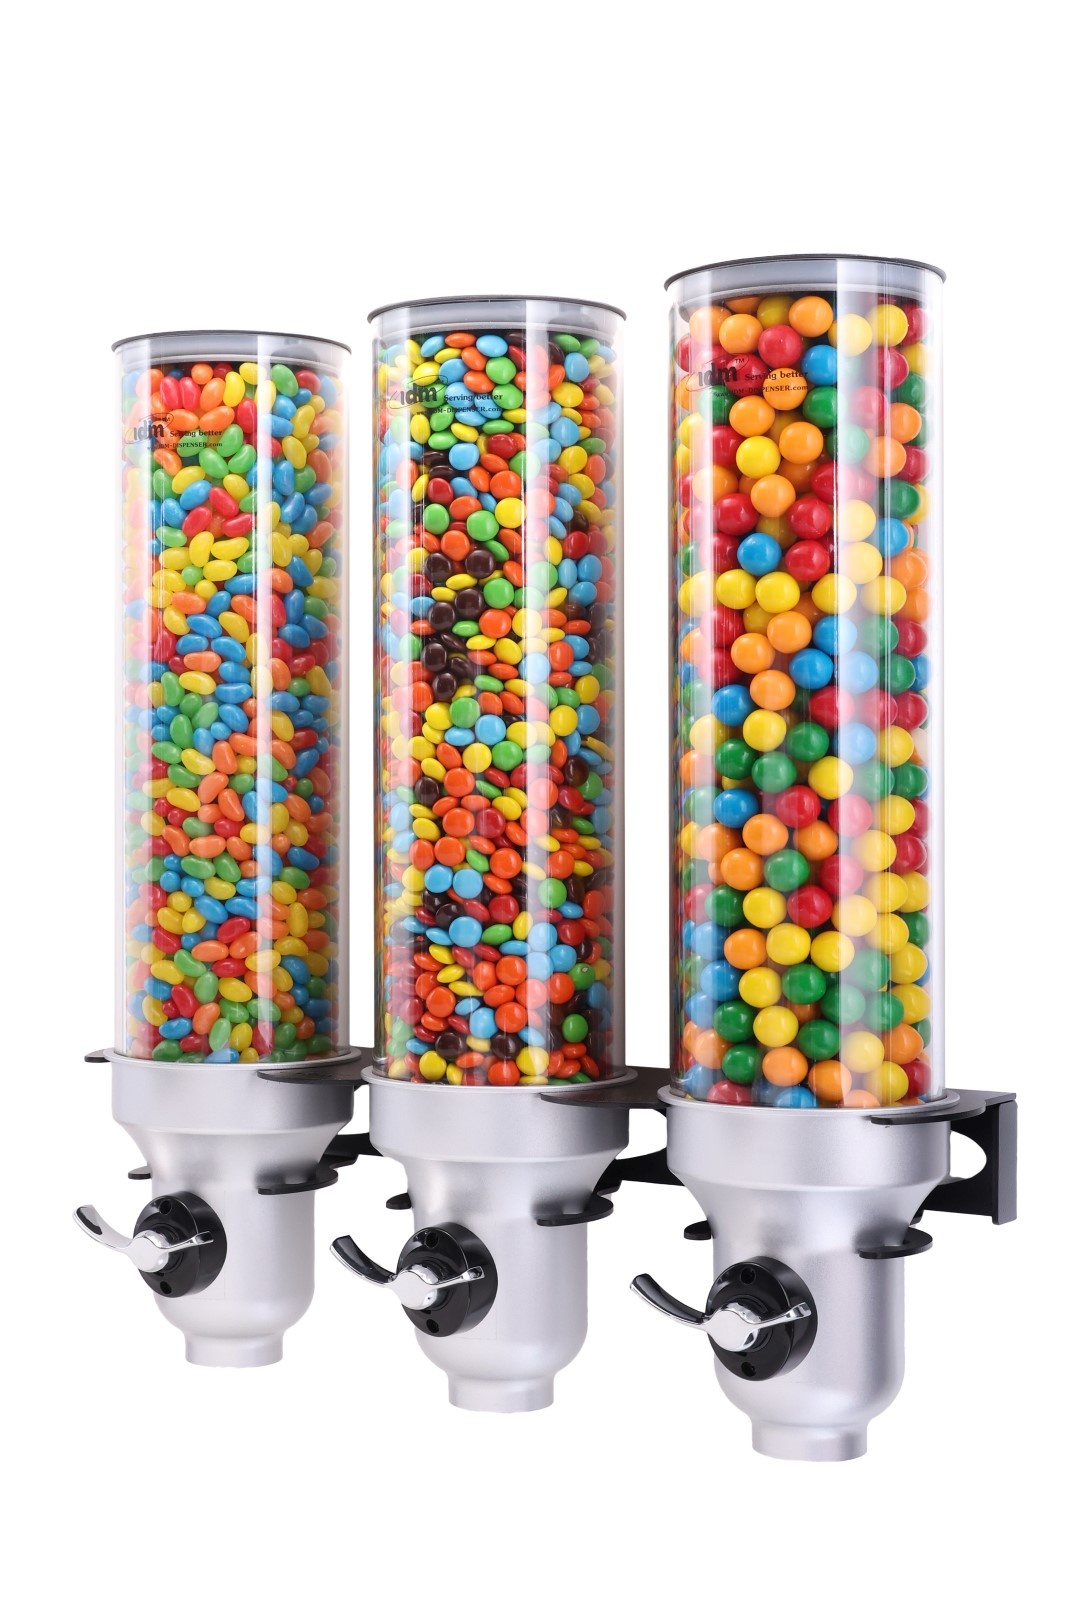
H30-FF דיספנסר לסוכריות
H30-FF הוא דיספנסר שלישיה לסוכריות בתליה עם 3 מיכלים בנפח של 4.5 ליטר כל אחד. זהו דגם מסדרת ה "פרי פלו" (פטנט רשום) בעל מנגנון מתכוונן ל 3 רמות - מינימום (קטן), מדיום (בינוני), מקסימום (גדול) המאפשר שליטה מלאה בכמות שיוצאת. מתאים למגוון רחב של מוצרים: סוכריות, m&m, גומי, שוקולדים, ממתקים, קורנפלקס, גרנולה, אגוזים ועוד. מנגנון ה "פרי פלו" הוא מנגנון ייחודי השומר על המוצרים בשלמותם (לא מועך או שובר את המזון) והוא ארגונומי, נוח וקל לתפעול. הערכה כוללת מבלה ברזל לקיבוע על הקיר, 3 מיכלי ' SAN ', מכסים שחורים ומשפכים עשויים ' ABS ' כסוף, ידיות מתכת מצופות ניקל, וכן סט טבעות לכיוון גודל המנה. כל מוצרינו הינם FREE BPA מאושרים על ידי מכון התקנים הישראלי ועומדים בתקנות ה FDA ואיחוד האירופי המחמירות ומאושרים למגע עם מזון. יתרונות ה"פרי פלו" שומר על המזון בשלמותו: מנגנון ייחודי שאינו שובר או מועך את המזון. FIFO ושמירה על טריות: מה שנכנס ראשון יוצא ראשון, שומר על טריות לאורך זמן. שמירה על היגיינה: שם קץ למגע במזון ושימוש בכלים פתוחים החשופים ללכלוך וחיידקים. המזון מאוחסן בכלי סגור עד לרגע השימוש (הגשה). "דיספלי" (תצוגה) אסתטי: עיצוב נקי ומודרני, "מעודד שימוש". נוח לשימוש: עיצוב ארגונומי. תפעול קל להגשה עצמית. פשוט מורידים את הידית עד לקבלת הכמות הרצויה. ניתן לכוונן את קצב זרימת המזון. שמירה על הסביבה: מפחית פסולת של אריזות, בזבוז של מזון לא טרי שנזרק, ומצמצם שימוש בכלים חד פעמיים או צנצנות שבירות. איכותי: תוצרת ישראל "כחול לבן", עשוי מחומרים עמידים (אינו דורש תחזוקה או חלקי חילוף). H30-FF 9975-3-80F אורך (L) 46.5 ס"מ רוחב (W) 16 ס"מ גובה (H) 55 ס"מ משקל 5.8 ק"ג כמות מיכלים 3 נפח כל מיכל 4.5 ליטר נפח כולל 13.5 ליטר צבע מכסה: שחור קונוס: כסוף מתלה: שחור מאפיינים BPA Free נוח לשימוש מאושר מכון התקנים עומד בתקנות ה FDA והאיחוד האירופי למגע עם מזון שומר על המזון בשלמותו (לא מועך או שובר את המזון) ייצור כחול לבן חומרים מכסה: ABS מיכל: SAN קונוס: ABS מתלה: מתכת מנגנון: סיליקון מגש: אלומניום מעמד מתלה ברזל לקיבוע בקיר חלוקת מנות מינימום (קטן), מדיום (בינוני), מקסימום (גדול) סדרה "Free Flow" מנגנון "סיבוב ולחיצה" אינטואיטיבי, 2 כנפיים (סיליקון) משודרג שימושים חנויות ממתקים, שוק מוסדי, שירותי הסעדה (מלונות, מסעדות וקייטרינג), מטבחים משרדיים מזונות מתאימים סוכריות, ממתקים, גומי, מסטיקים, קורנפלקס, גרנולה, פיצוחים, אגוזים, קטניות, דגנים, זרעים, עשבי תיבול ועוד
Brand: idmtm
Category: Business & Industrial > Food Service > Vending Machines > Combo Vending Machines